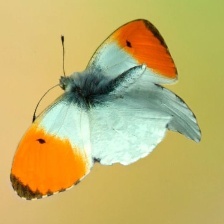
Species: ORANGE TIP
Butterfly family (ImageNet category): cabbage_butterfly